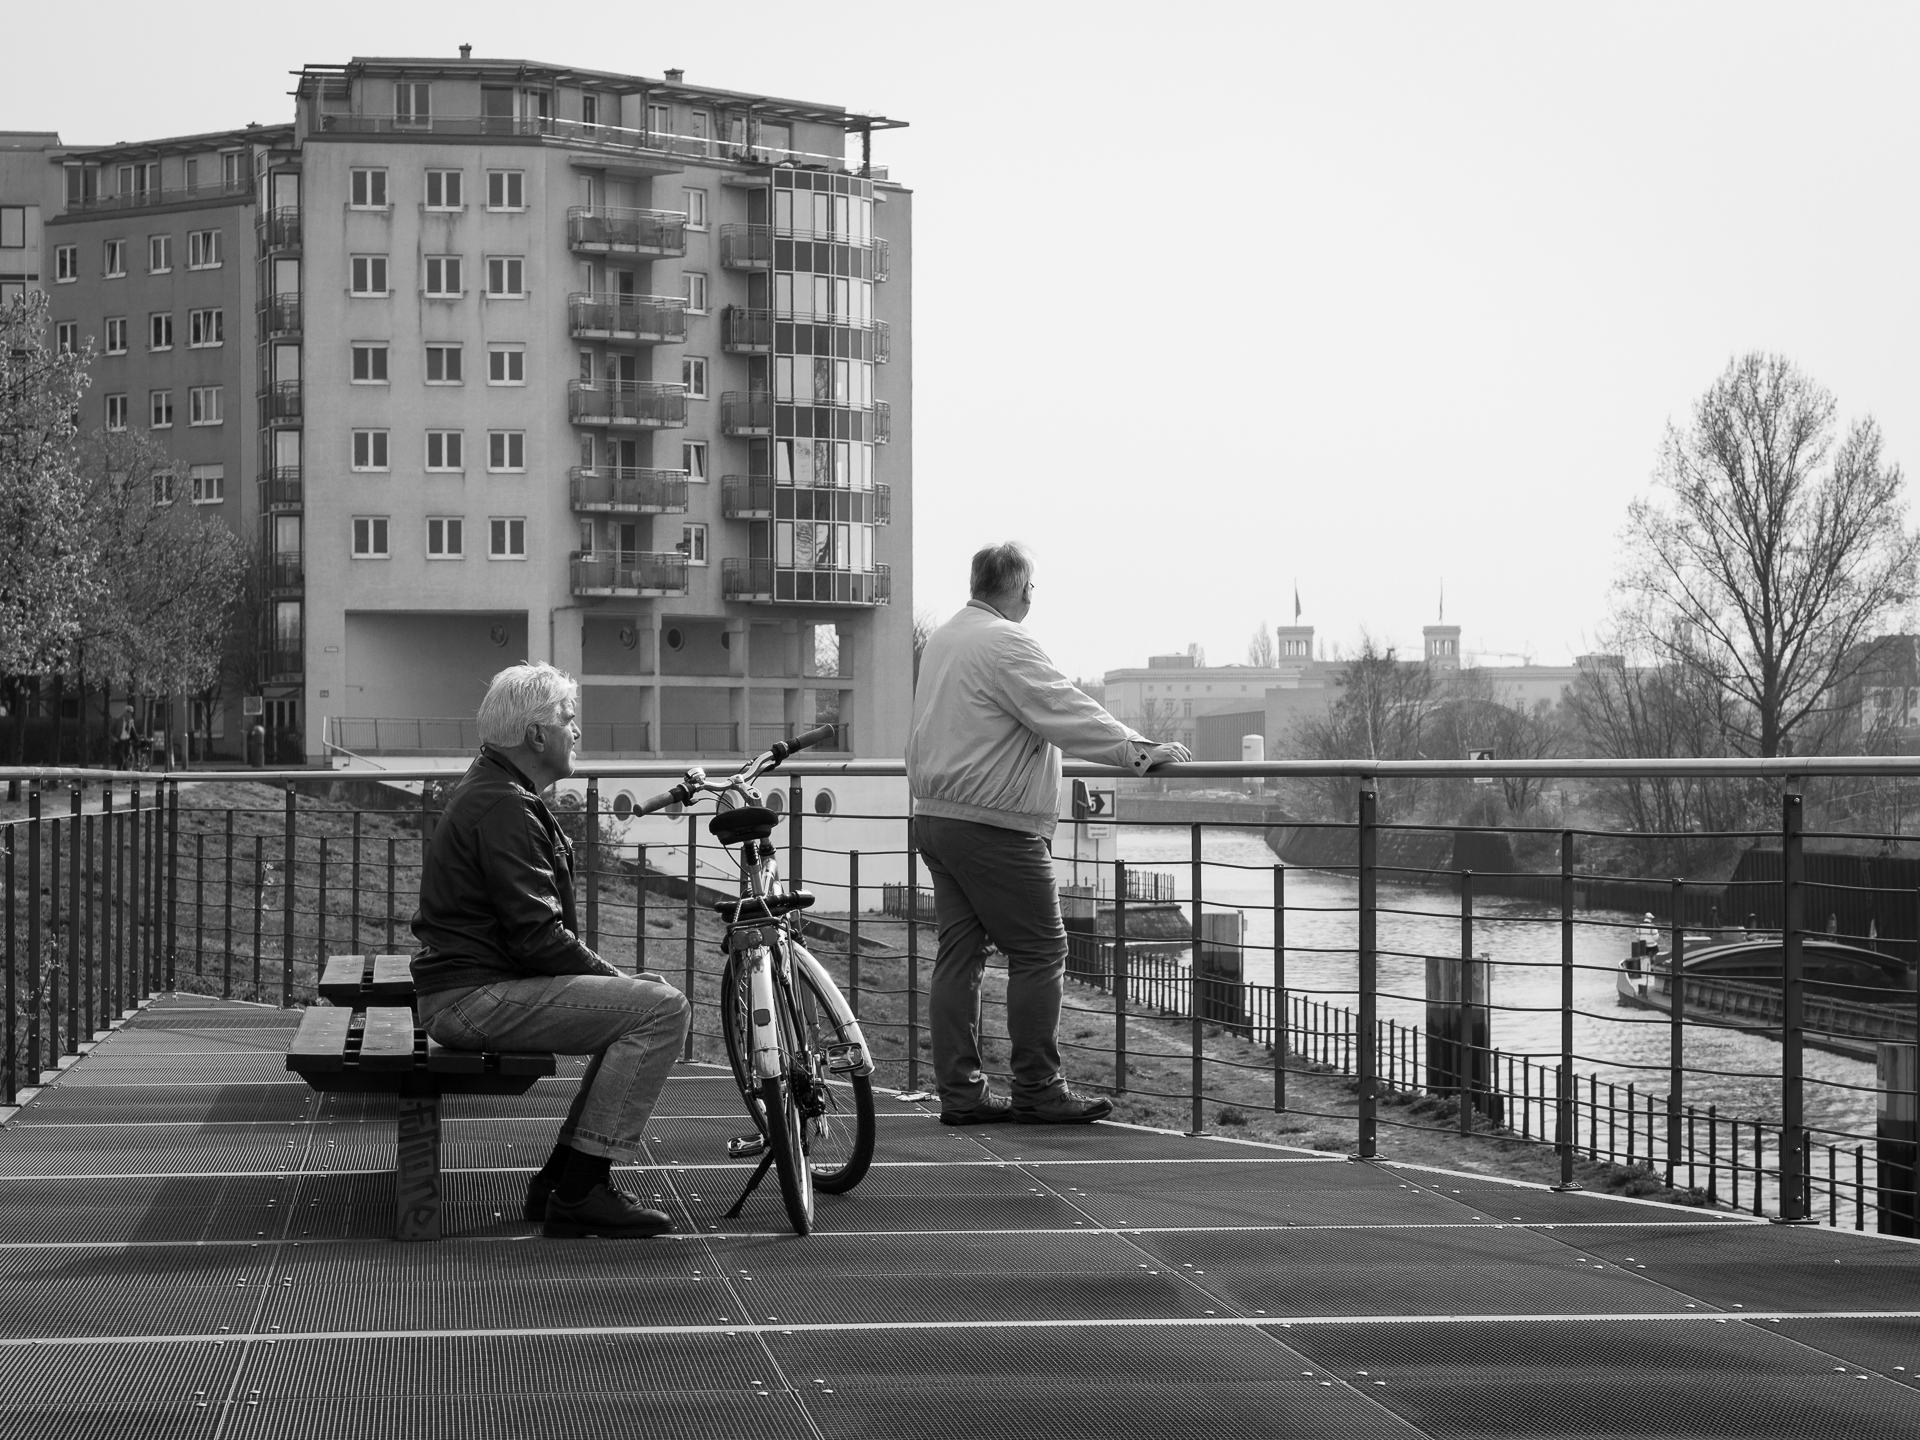
pedestrian, black and white, road, street, photography, city, cityscape, downtown, transport, vehicle, monochrome, lane, 2014, infrastructure, berlin, shape, urban area, monochrome photography